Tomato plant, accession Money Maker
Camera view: horizontal (90 deg, fisheye); turntable rotation: 210 degrees
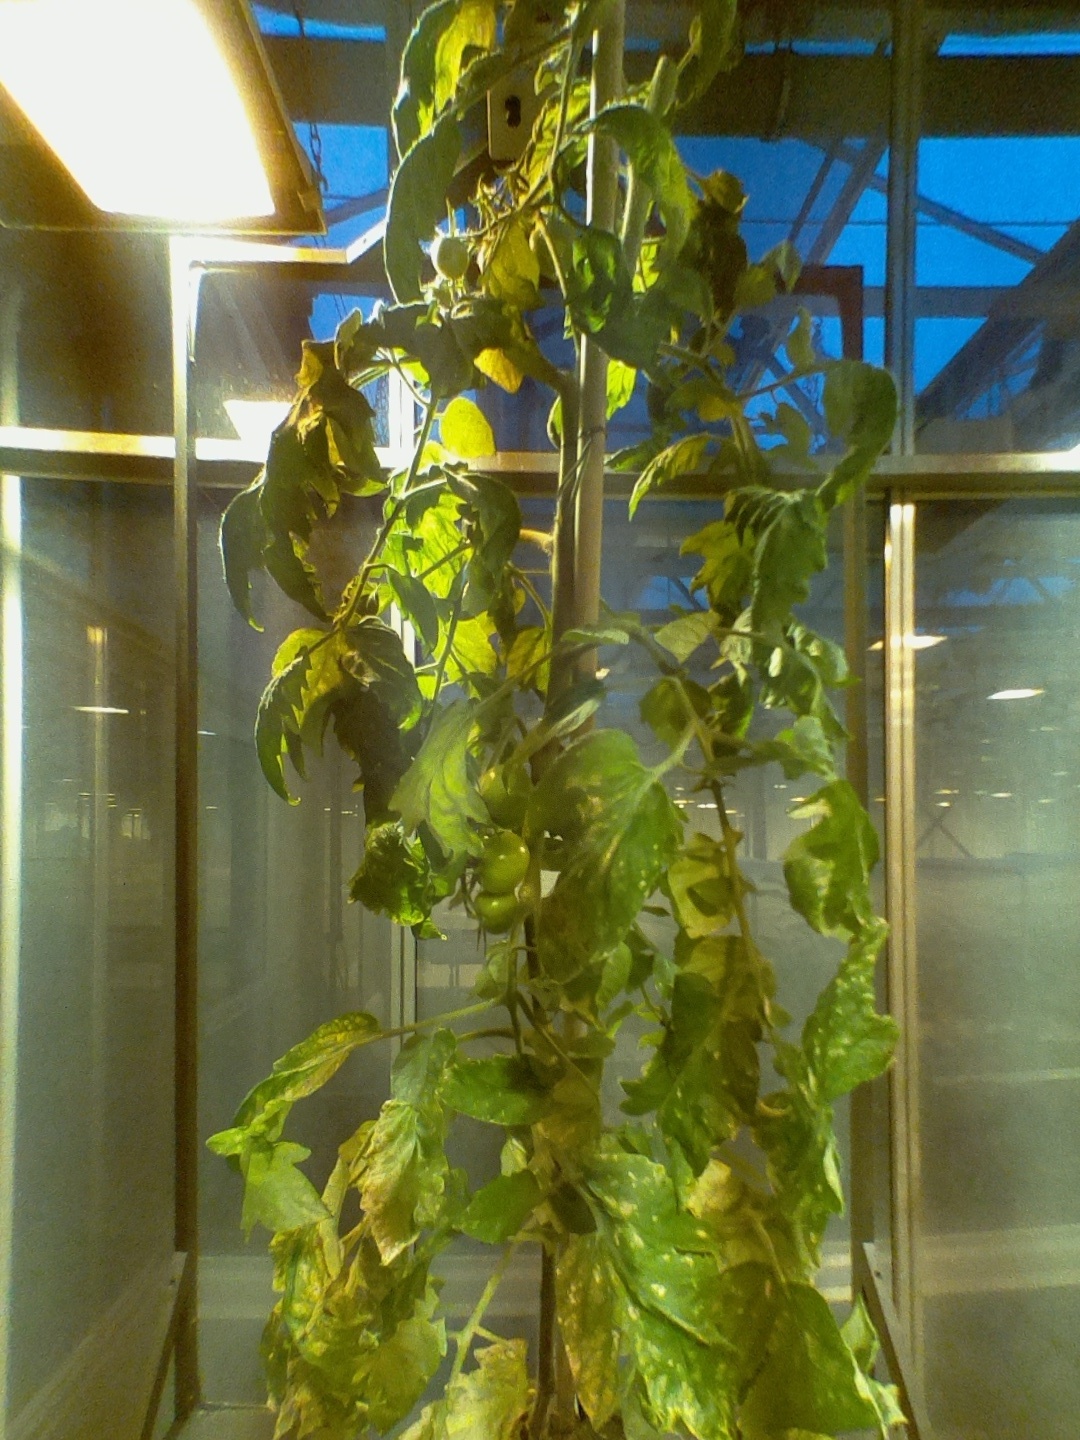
BBCH growth stage 73: 30%-40% of final fruit size